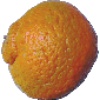
Label: Mandarine 1